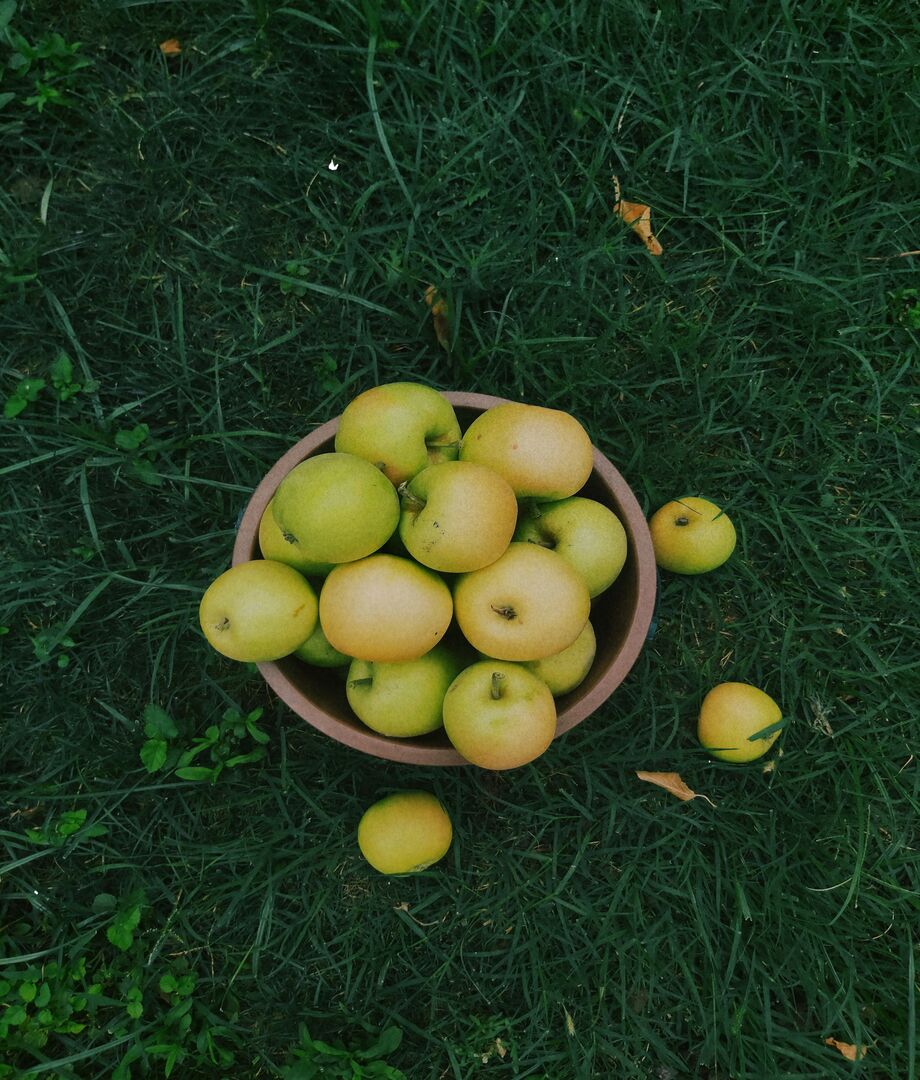
Label: apple